NWA Southern Heavyweight Championship (Florida version)

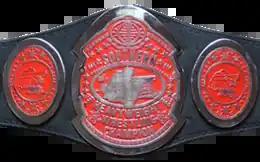
A version of the championship belt

The Florida version of the NWA Southern Heavyweight Championship was the major singles professional wrestling championship in the National Wrestling Alliance's Florida territory, Championship Wrestling Florida. It existed from 1962 until 1987, when the title was abandoned. It was revived by NWA Florida in 1996. At various times, different NWA affiliated promotions used their own regional version of the title including promotions based in Georgia, Tennessee, and the Carolinas.